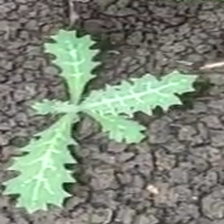
Weed species: Bilayat_(Mexicana_Argemone)